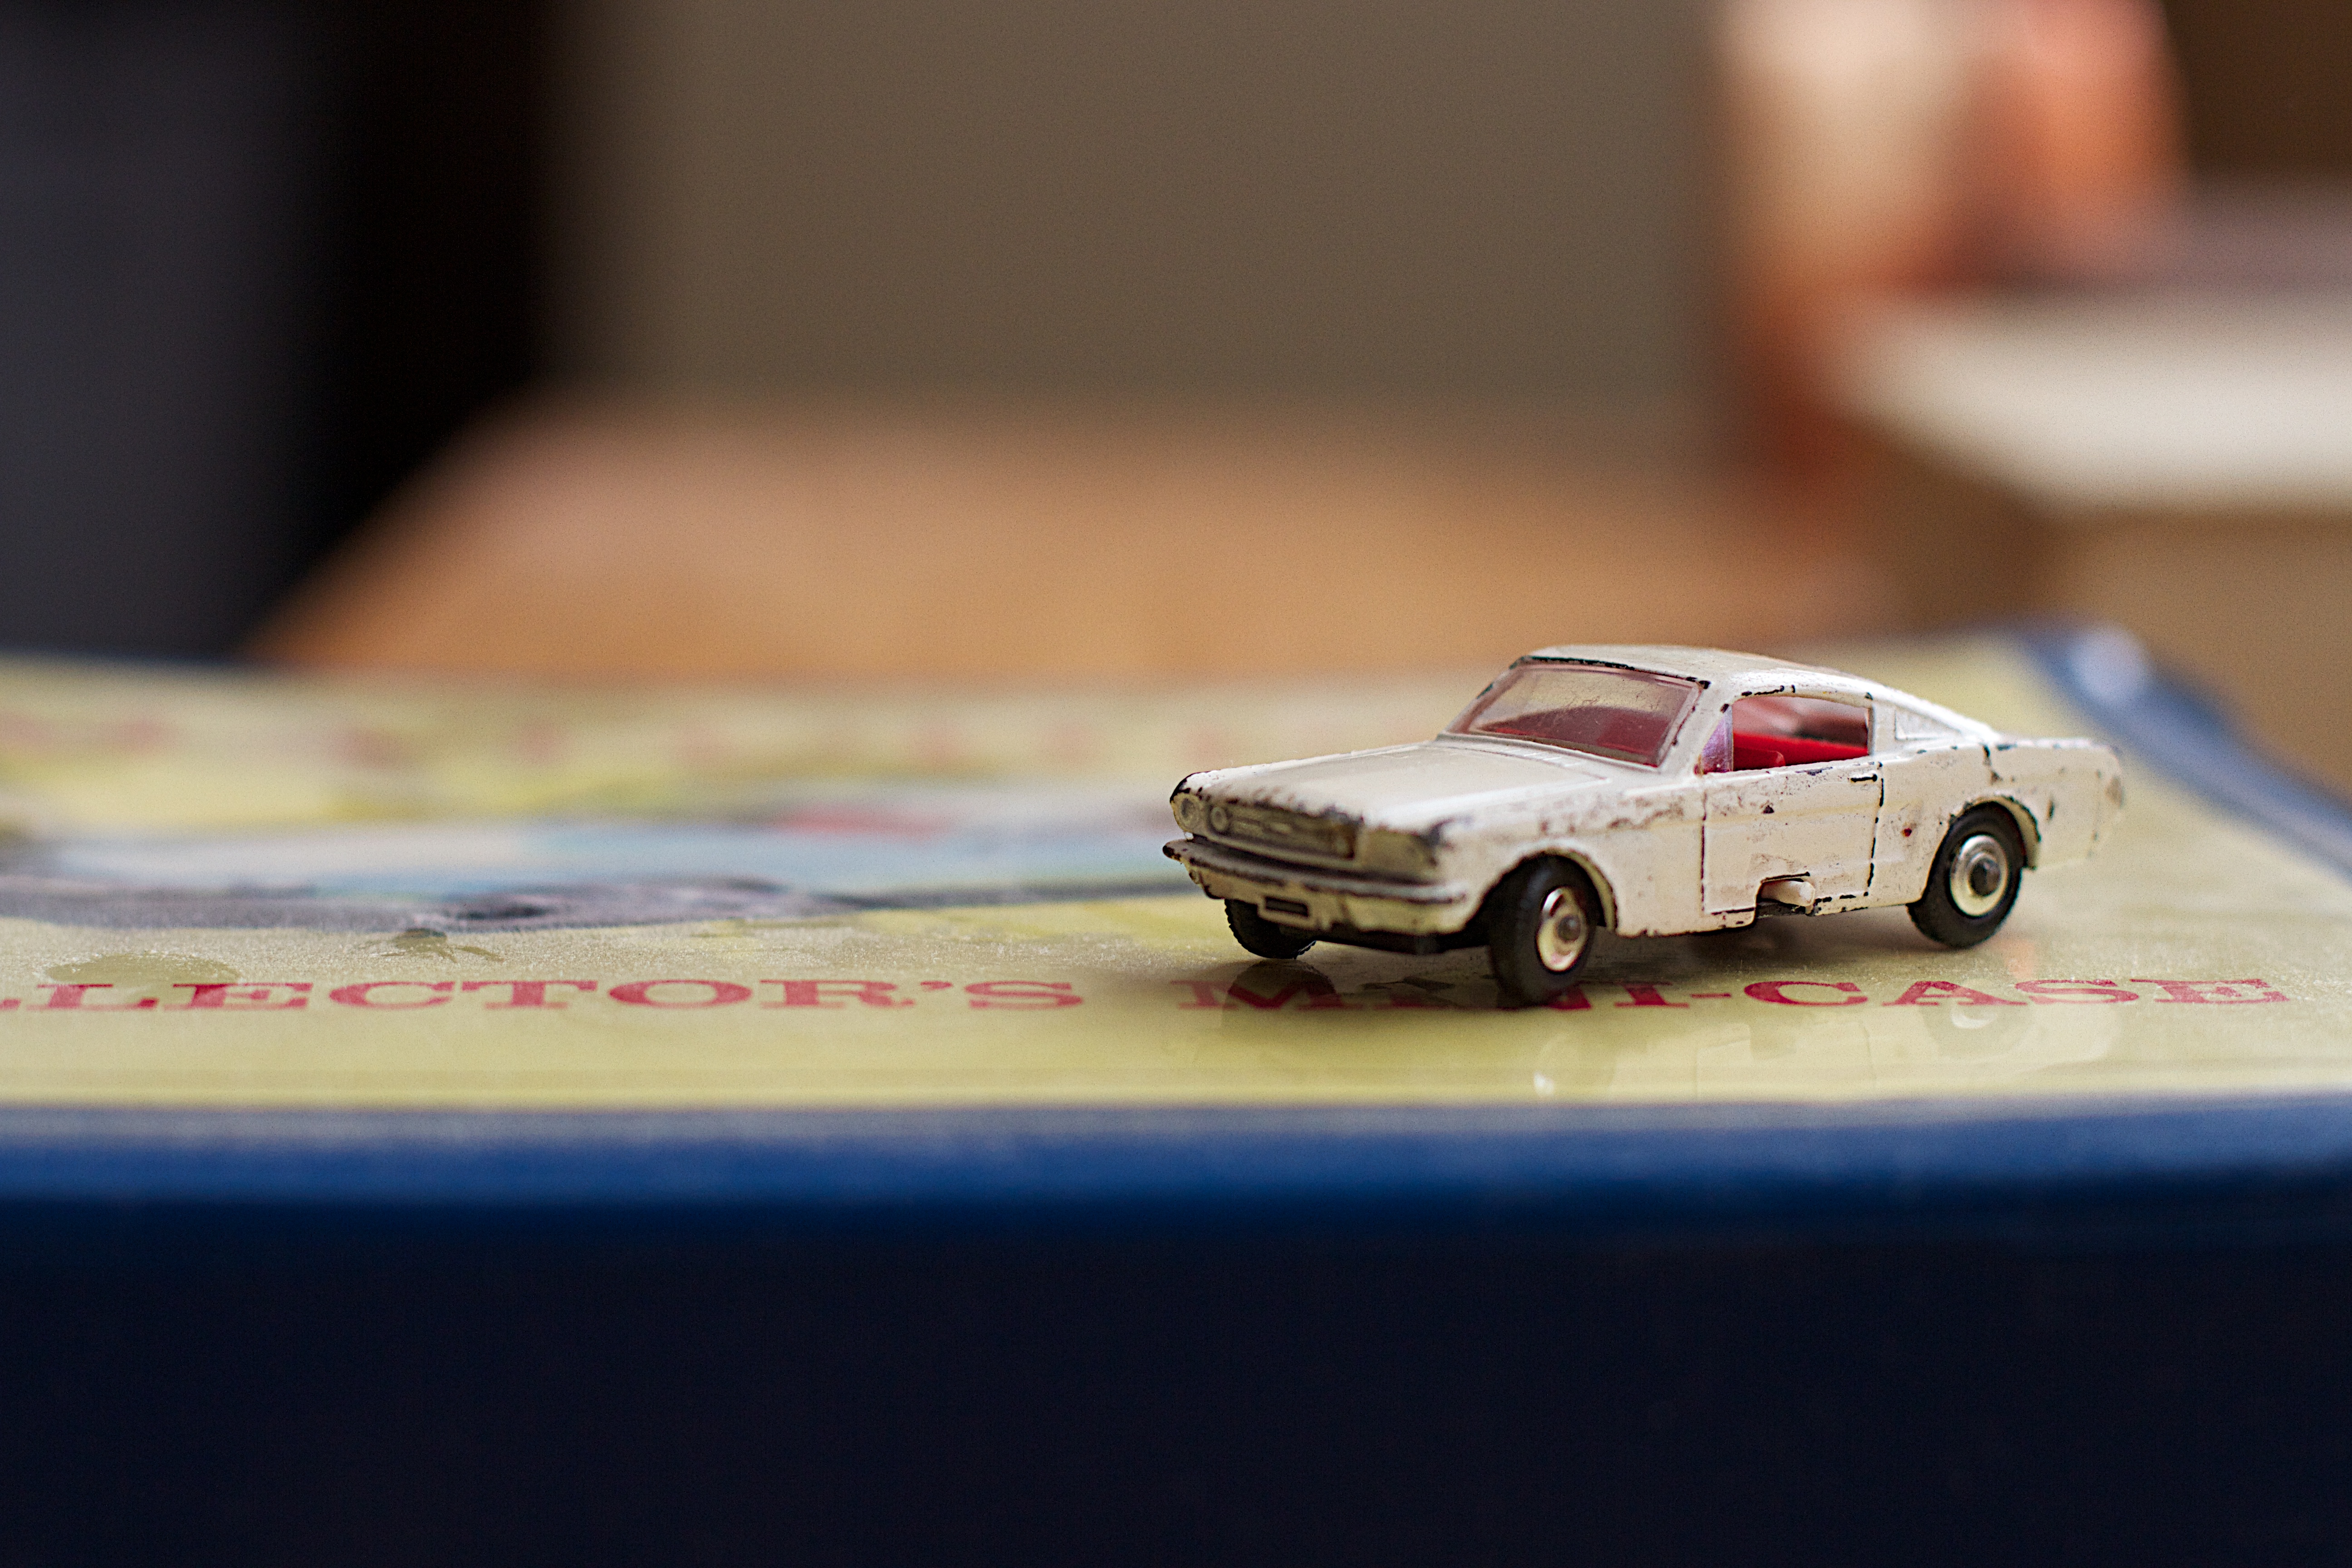
car, vehicle, sports car, supercar, dailycreate, tdc751, model car, scale model, automobile make